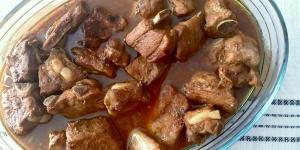
costillas de cerdo al horno en bolsa